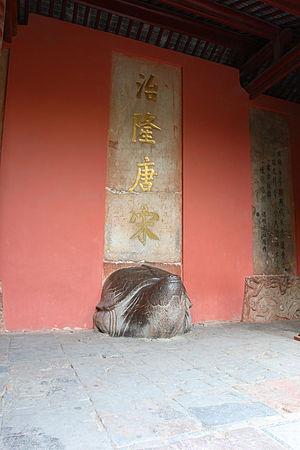
Le Tombeau Xiaoling est le tombeau du premier empereur Ming, Hongwu, qui régna sur la Chine de 1368 à 1398, et de l'impératrice Xiaoci. Il constitue l'une des gigantesques nécropoles impériales en Chine.